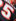
Number: 5